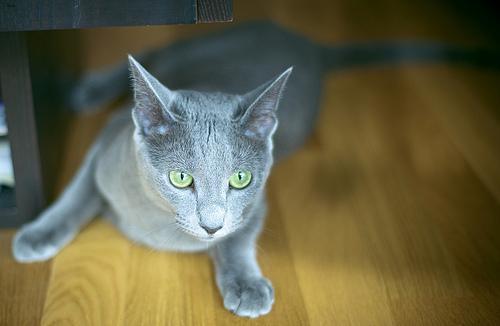
Russian Blue